Jahula

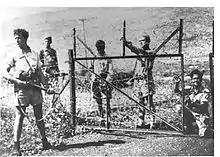
Yiftach Brigade erecting fencing. Jahula. 1948.

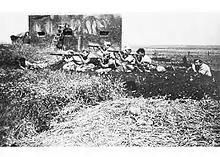
Yiftach Brigade defensive positions. Jahula. 1948.

Jahula was depopulated during the 1947–1948 civil war in Mandatory Palestine on May 1, 1948, by the Palmach's First Battalion of Operation Yiftach. Benny Morris writes that the cause of depopulation is unknown, while the American Historian Rosemarie Esber gives as depopulation cause: "Direct mortar attacks on civilians, siege, shooting at fleeing Arabs".